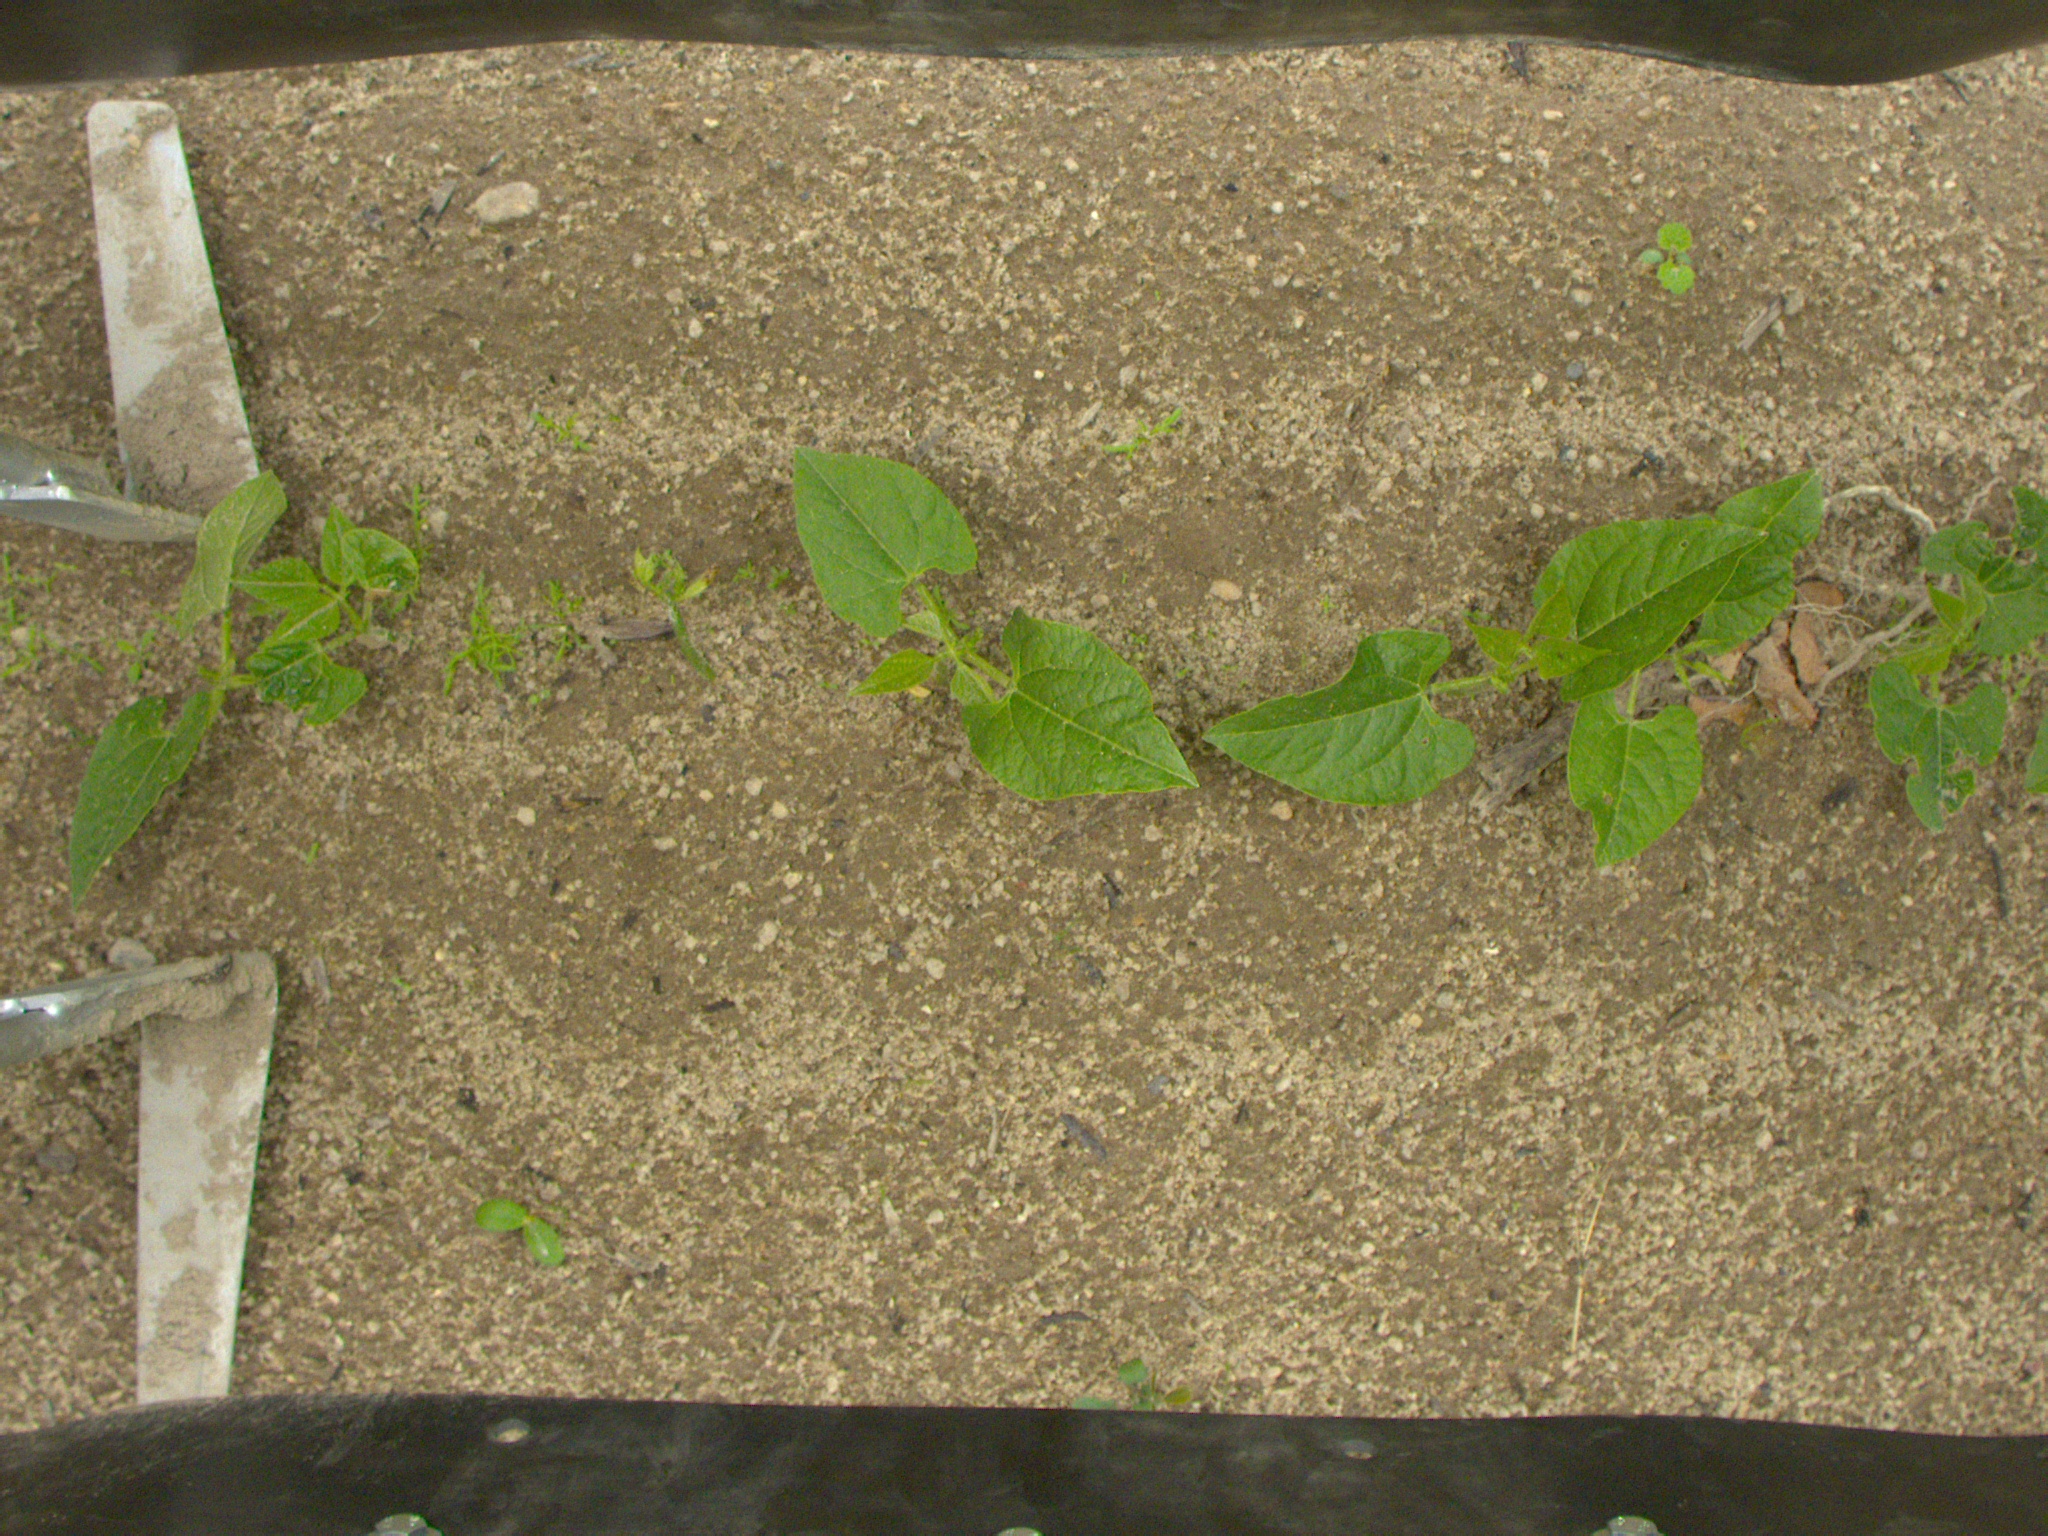
Crop: bean
Objects: bean, bean, bean, bean, bean, bean, stem_bean, stem_bean, stem_bean, stem_bean, stem_bean, stem_bean